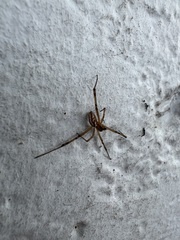
Species: Lactrodectus_hesperus